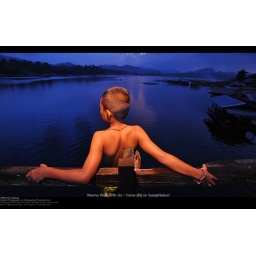
A boy who waiting for jumping to the river for fun. Lighting by the Nikon Sb900 and the orange gel.